Giosuè Ligios

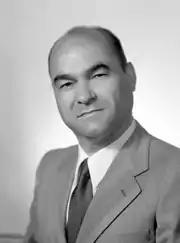
Ligios in 1972

Giosuè Stefano Ligios (26 December 1928 – 9 December 2021) was an Italian politician. A member of the Christian Democracy party, he served in the Senate of the Republic from 1972 to 1983 and in the European Parliament from 1979 to 1989.